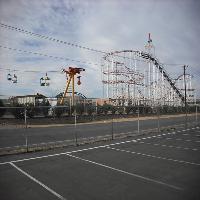
Weather: cloudy or overcast